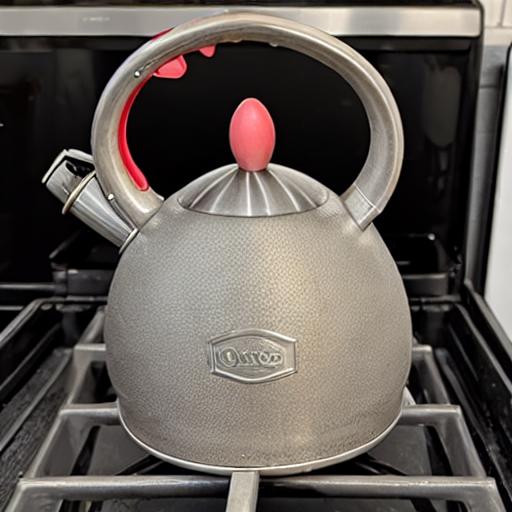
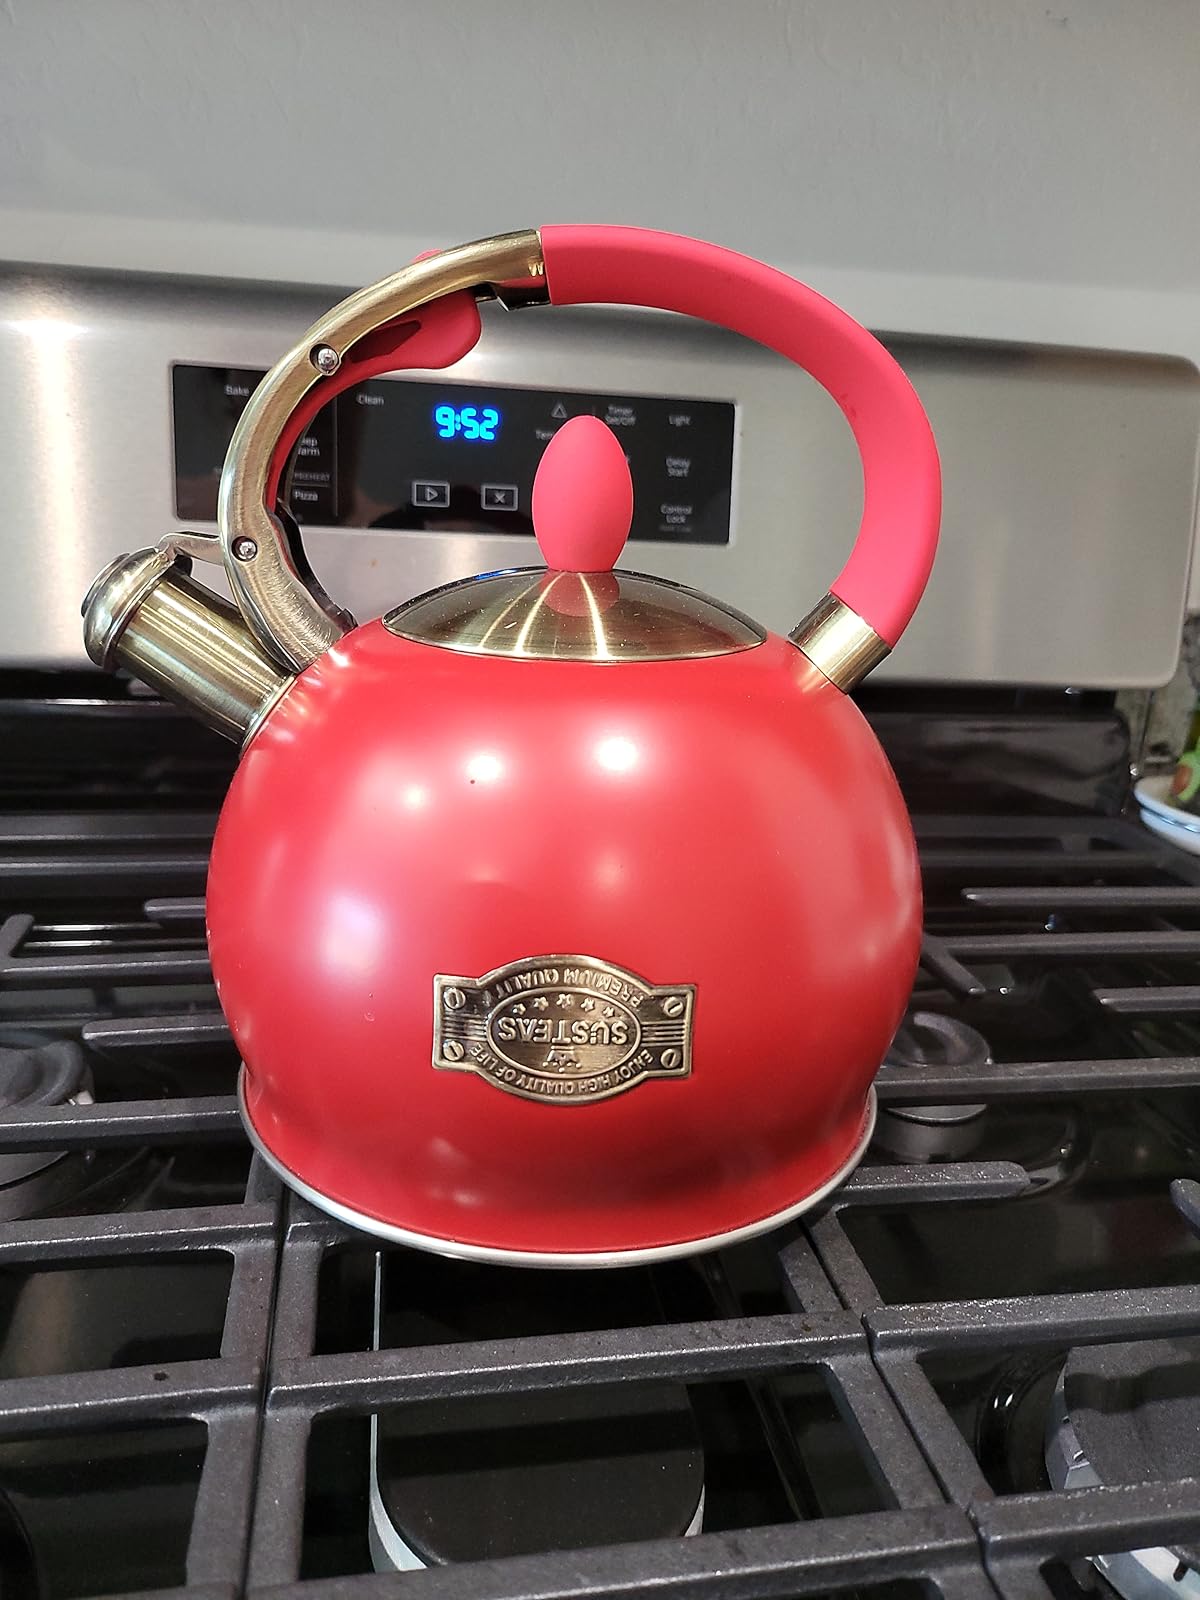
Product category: items_kettle
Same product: no